Mudras Calling

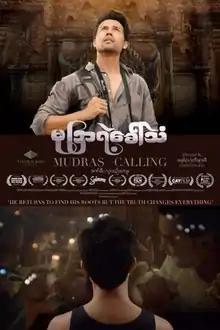
Film poster

Mudras Calling is a Burmese Drama and romance film with Burmese Subtitle. The film was written and directed by Christina Kyi . In this film, starred Myanmar movie stars, Zenn Kyi, Hla Yin Kyae, Nann Wai Wai Htun & more. The movie is produced by Central Base production.